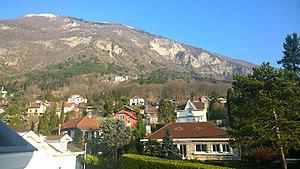
Le Charmeyran est un petit torrent qui prend sa source sur les pentes du mont Rachais sur le territoire de la commune de La Tronche, dans le département de l'Isère, en région Auvergne-Rhône-Alpes. C'est un affluent direct de l'Isère.